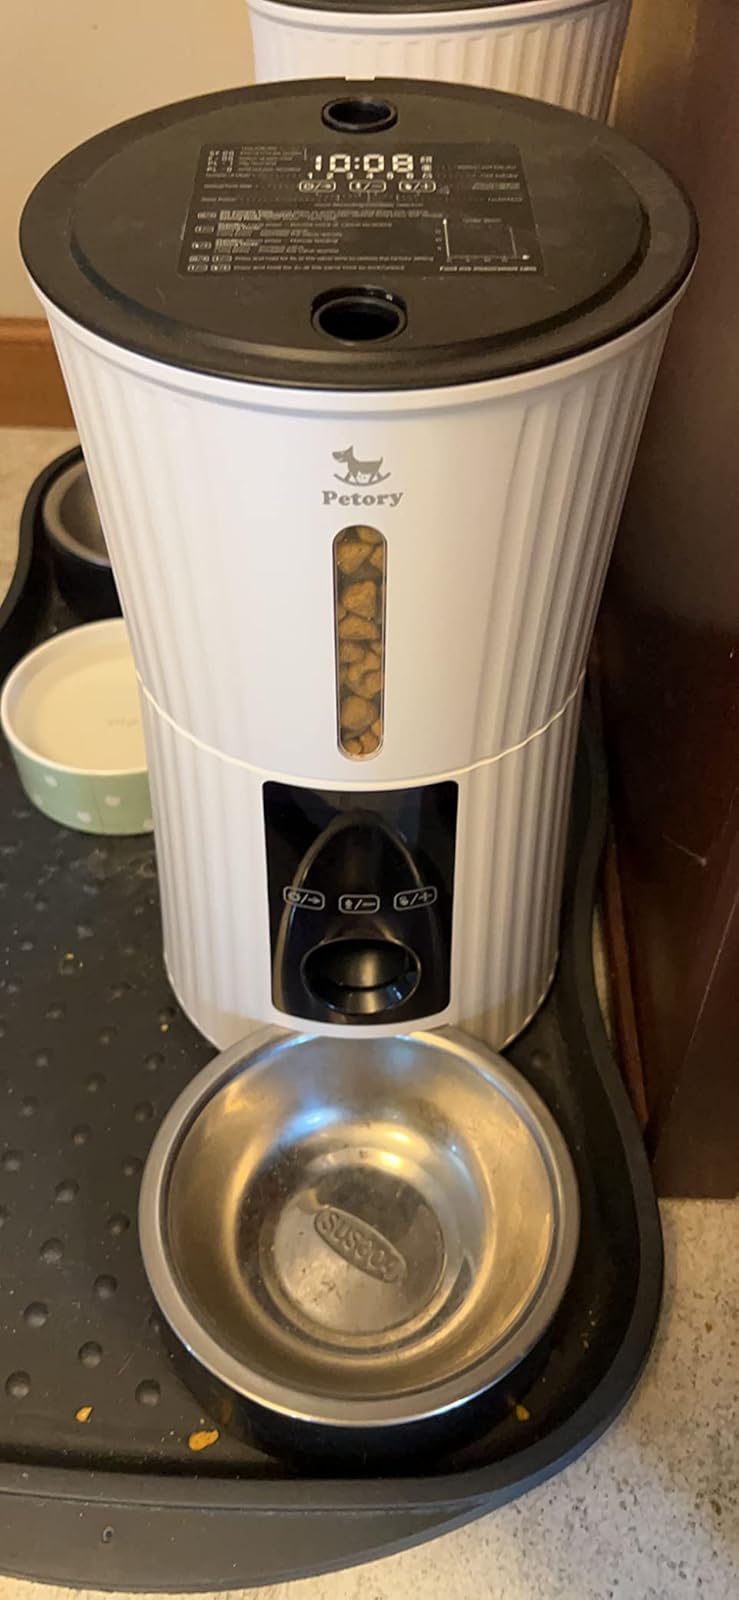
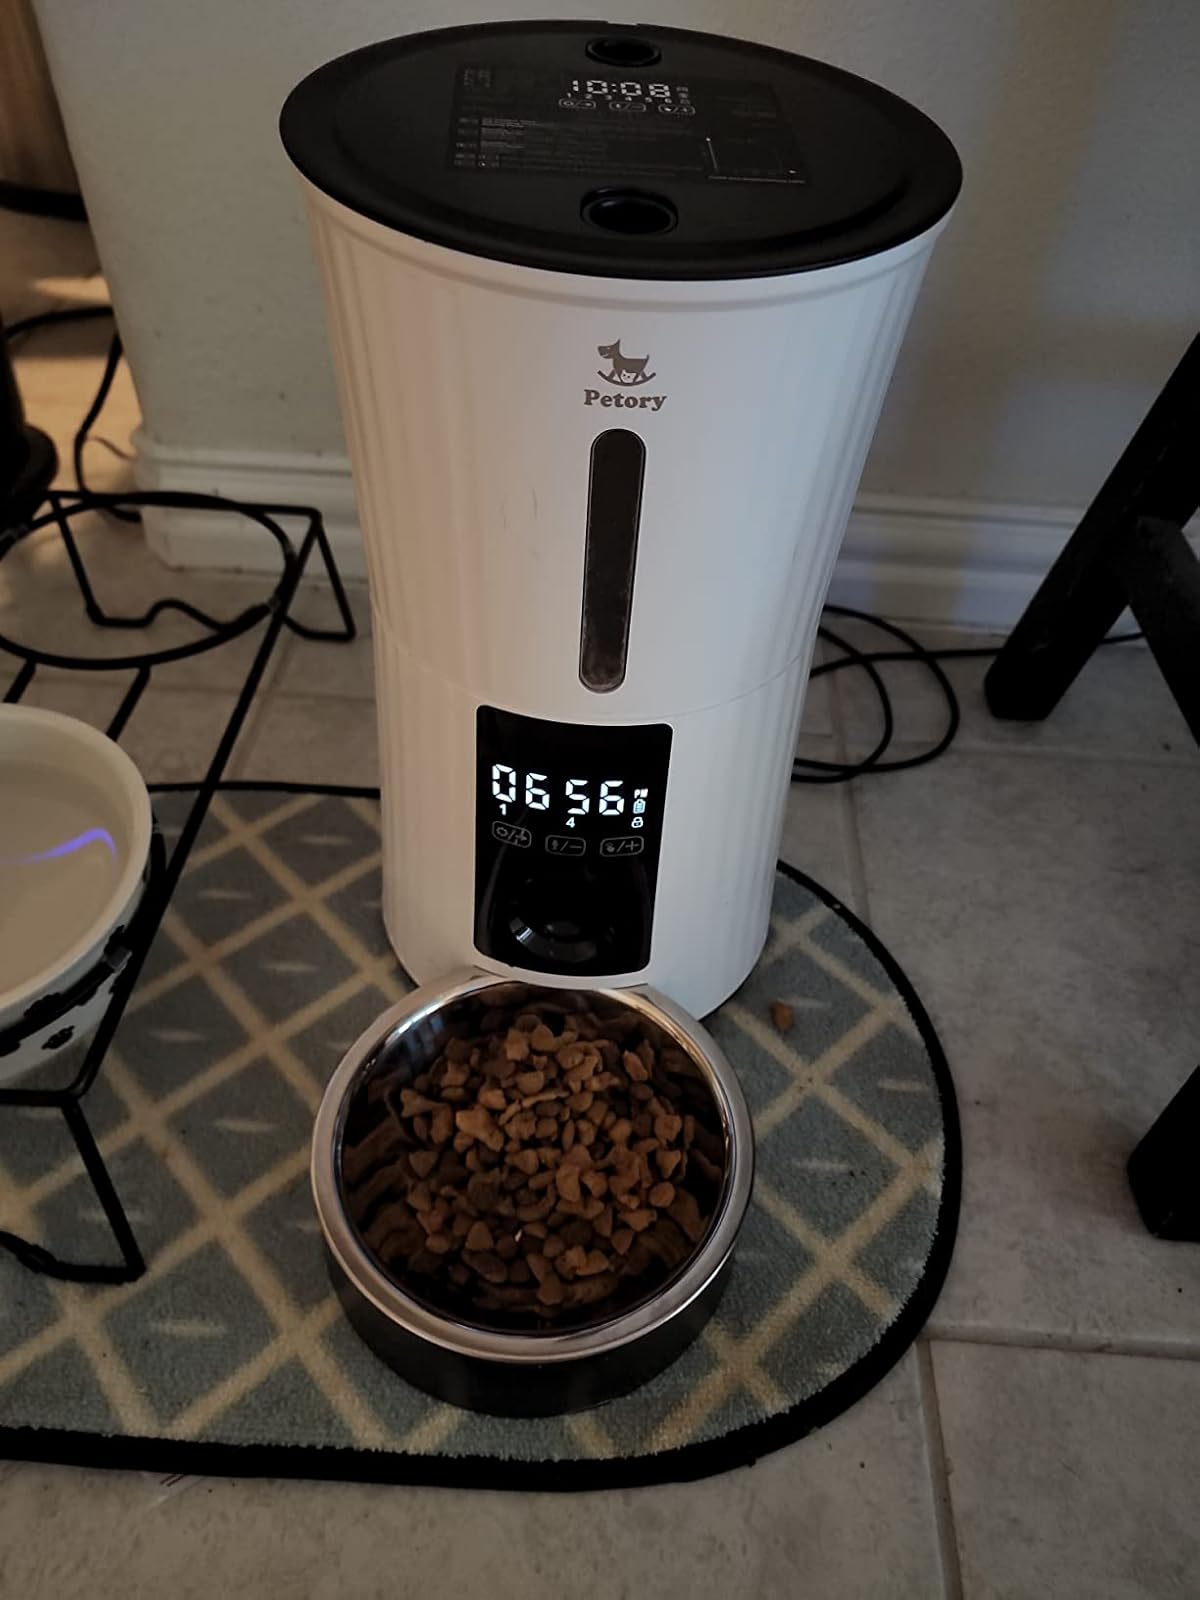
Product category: items_feeder
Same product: yes